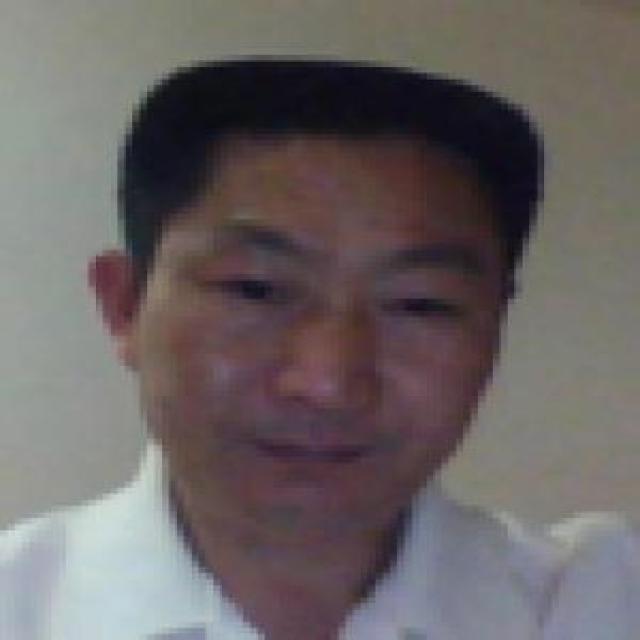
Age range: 45-64